Hibari Station

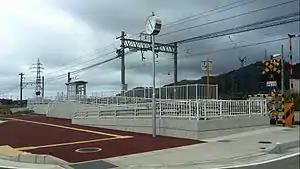
Hibari Station in April 2016

is a railway station on the Hokuriku Railroad Ishikawa Line in the city of Hakusan, Ishikawa, Japan, operated by the private railway operator Hokuriku Railroad (Hokutetsu).